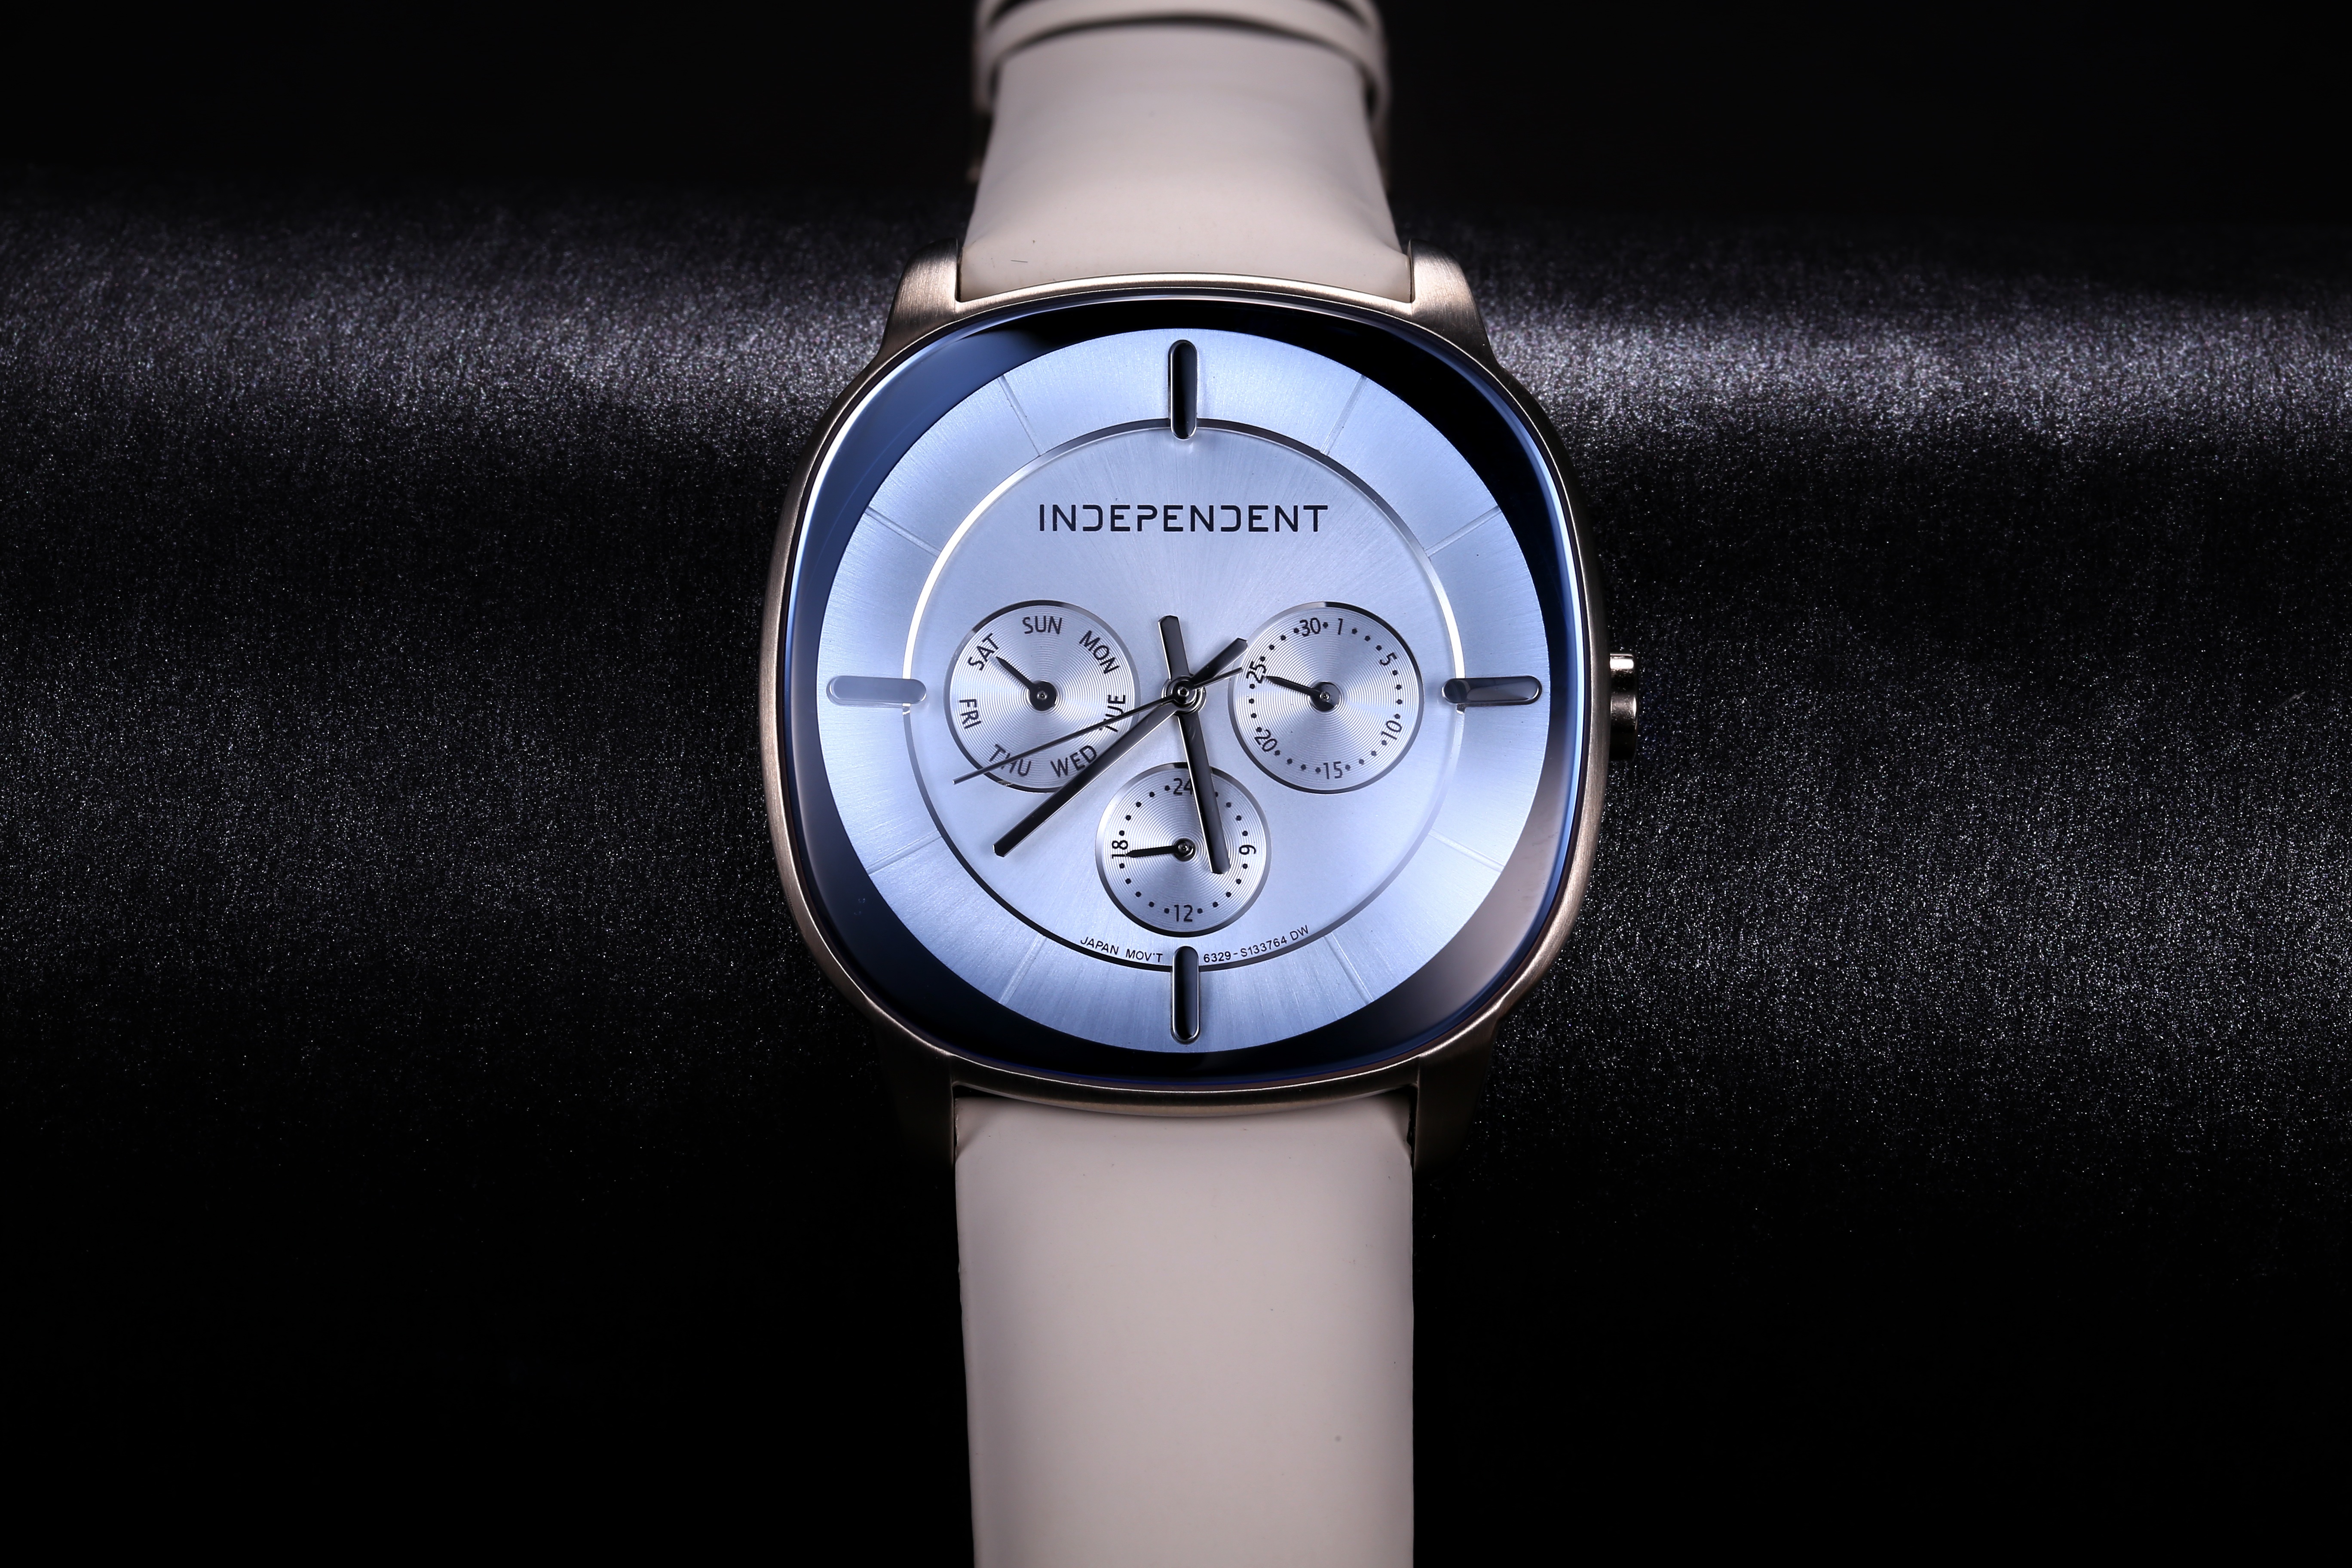
watch, hand, photography, black, still life, brand, cool colors, strap, platinum, pepa